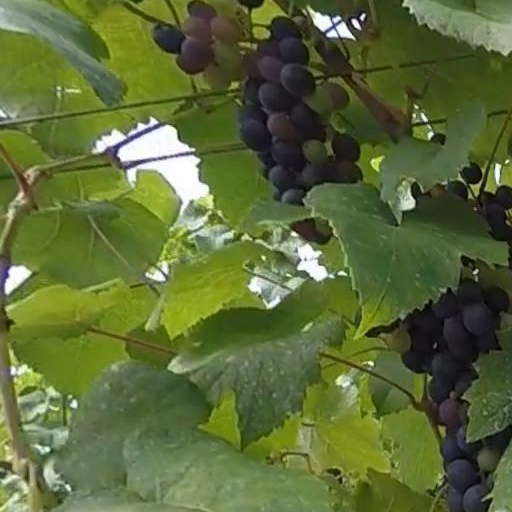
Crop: grape